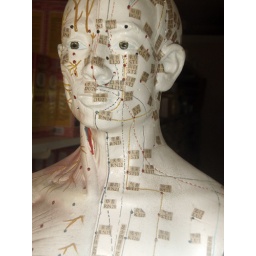
a mannequin in the window of a Chinese acupuncture / herbal medicine shop near our house